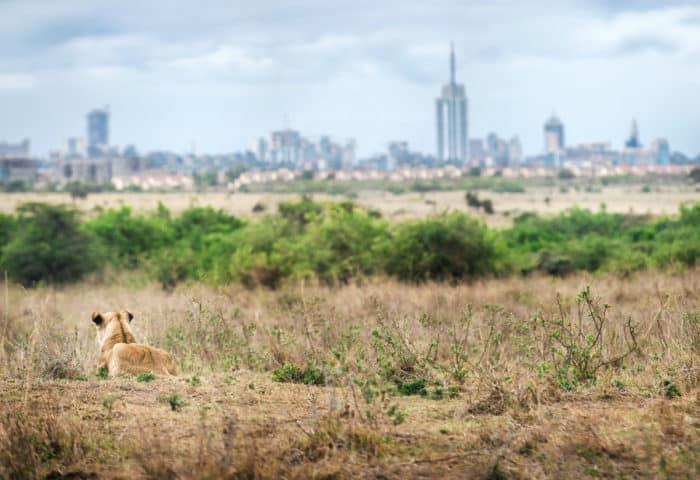
Mnyama wa mwituni aina ya simba aliopo katika eneo lililozungukwa na mfano wa mji, pamoja na uoto wa asili unaojumuisha nyasi fupi, vichaka pamoja na miti. Ikiashiria kuwa ni eneo maalumu lenye kuakisi mandhari ya hifadhi ya wanyamapori.